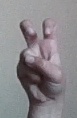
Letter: toot